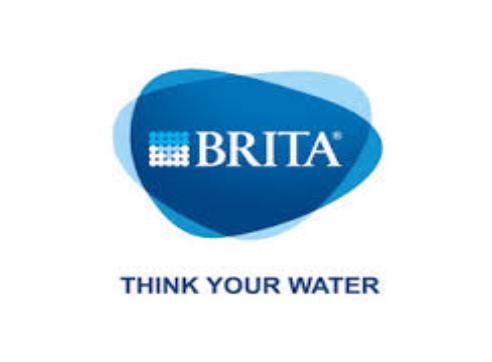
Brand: brita
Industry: Necessities